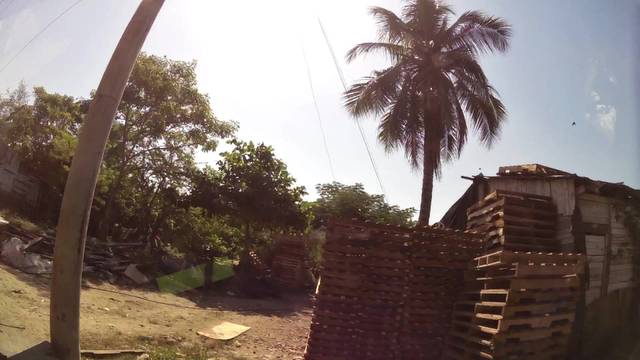
Region: Colombia
Coordinates: 10.367, -75.494